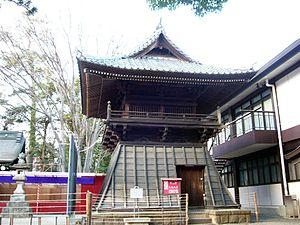
L'Ōkunitama-jinja est un sanctuaire shinto situé à Fuchū, dans l'agglomération de Tokyo, au Japon.